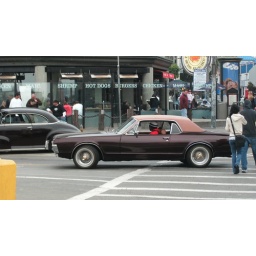
This dude kept crusing the pier in this cool car throwing out peace signs to anyone paying attention.